Lucy Maud Montgomery

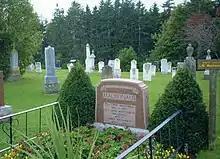
Gravestone of Lucy Maud Montgomery

On April 24, 1942, Montgomery was found dead in her bed in her Toronto home. The primary cause of death recorded on her death certificate was coronary thrombosis. However, in September 2008, her granddaughter, Kate Macdonald Butler, revealed that Montgomery suffered from depression—possibly as a result of caring for her mentally ill husband for decades—and may have ended her life through a drug overdose.